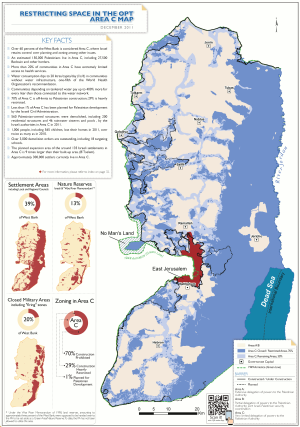
La zone C est une division administrative de la Cisjordanie, définie par l'accord Oslo II. Elle représente 61 à 62 % du territoire de la Cisjordanie. La population juive de la zone C est administrée par l'administration du district de Judée et Samarie, tandis que la population palestinienne est directement administrée par le coordinateur des activités gouvernementales dans les territoires et indirectement par l'Autorité palestinienne à Ramallah. L'Autorité palestinienne est responsable des services médicaux et éducatifs des Palestiniens de la zone C, tandis que la construction des infrastructures est faite par Israël. La zone C, à l'exclusion de Jérusalem-Est, comprend une population de 385 900 colons israéliens, en 2016, répartis dans 135 colonies, et environ 300 000 Palestiniens, en 2014.